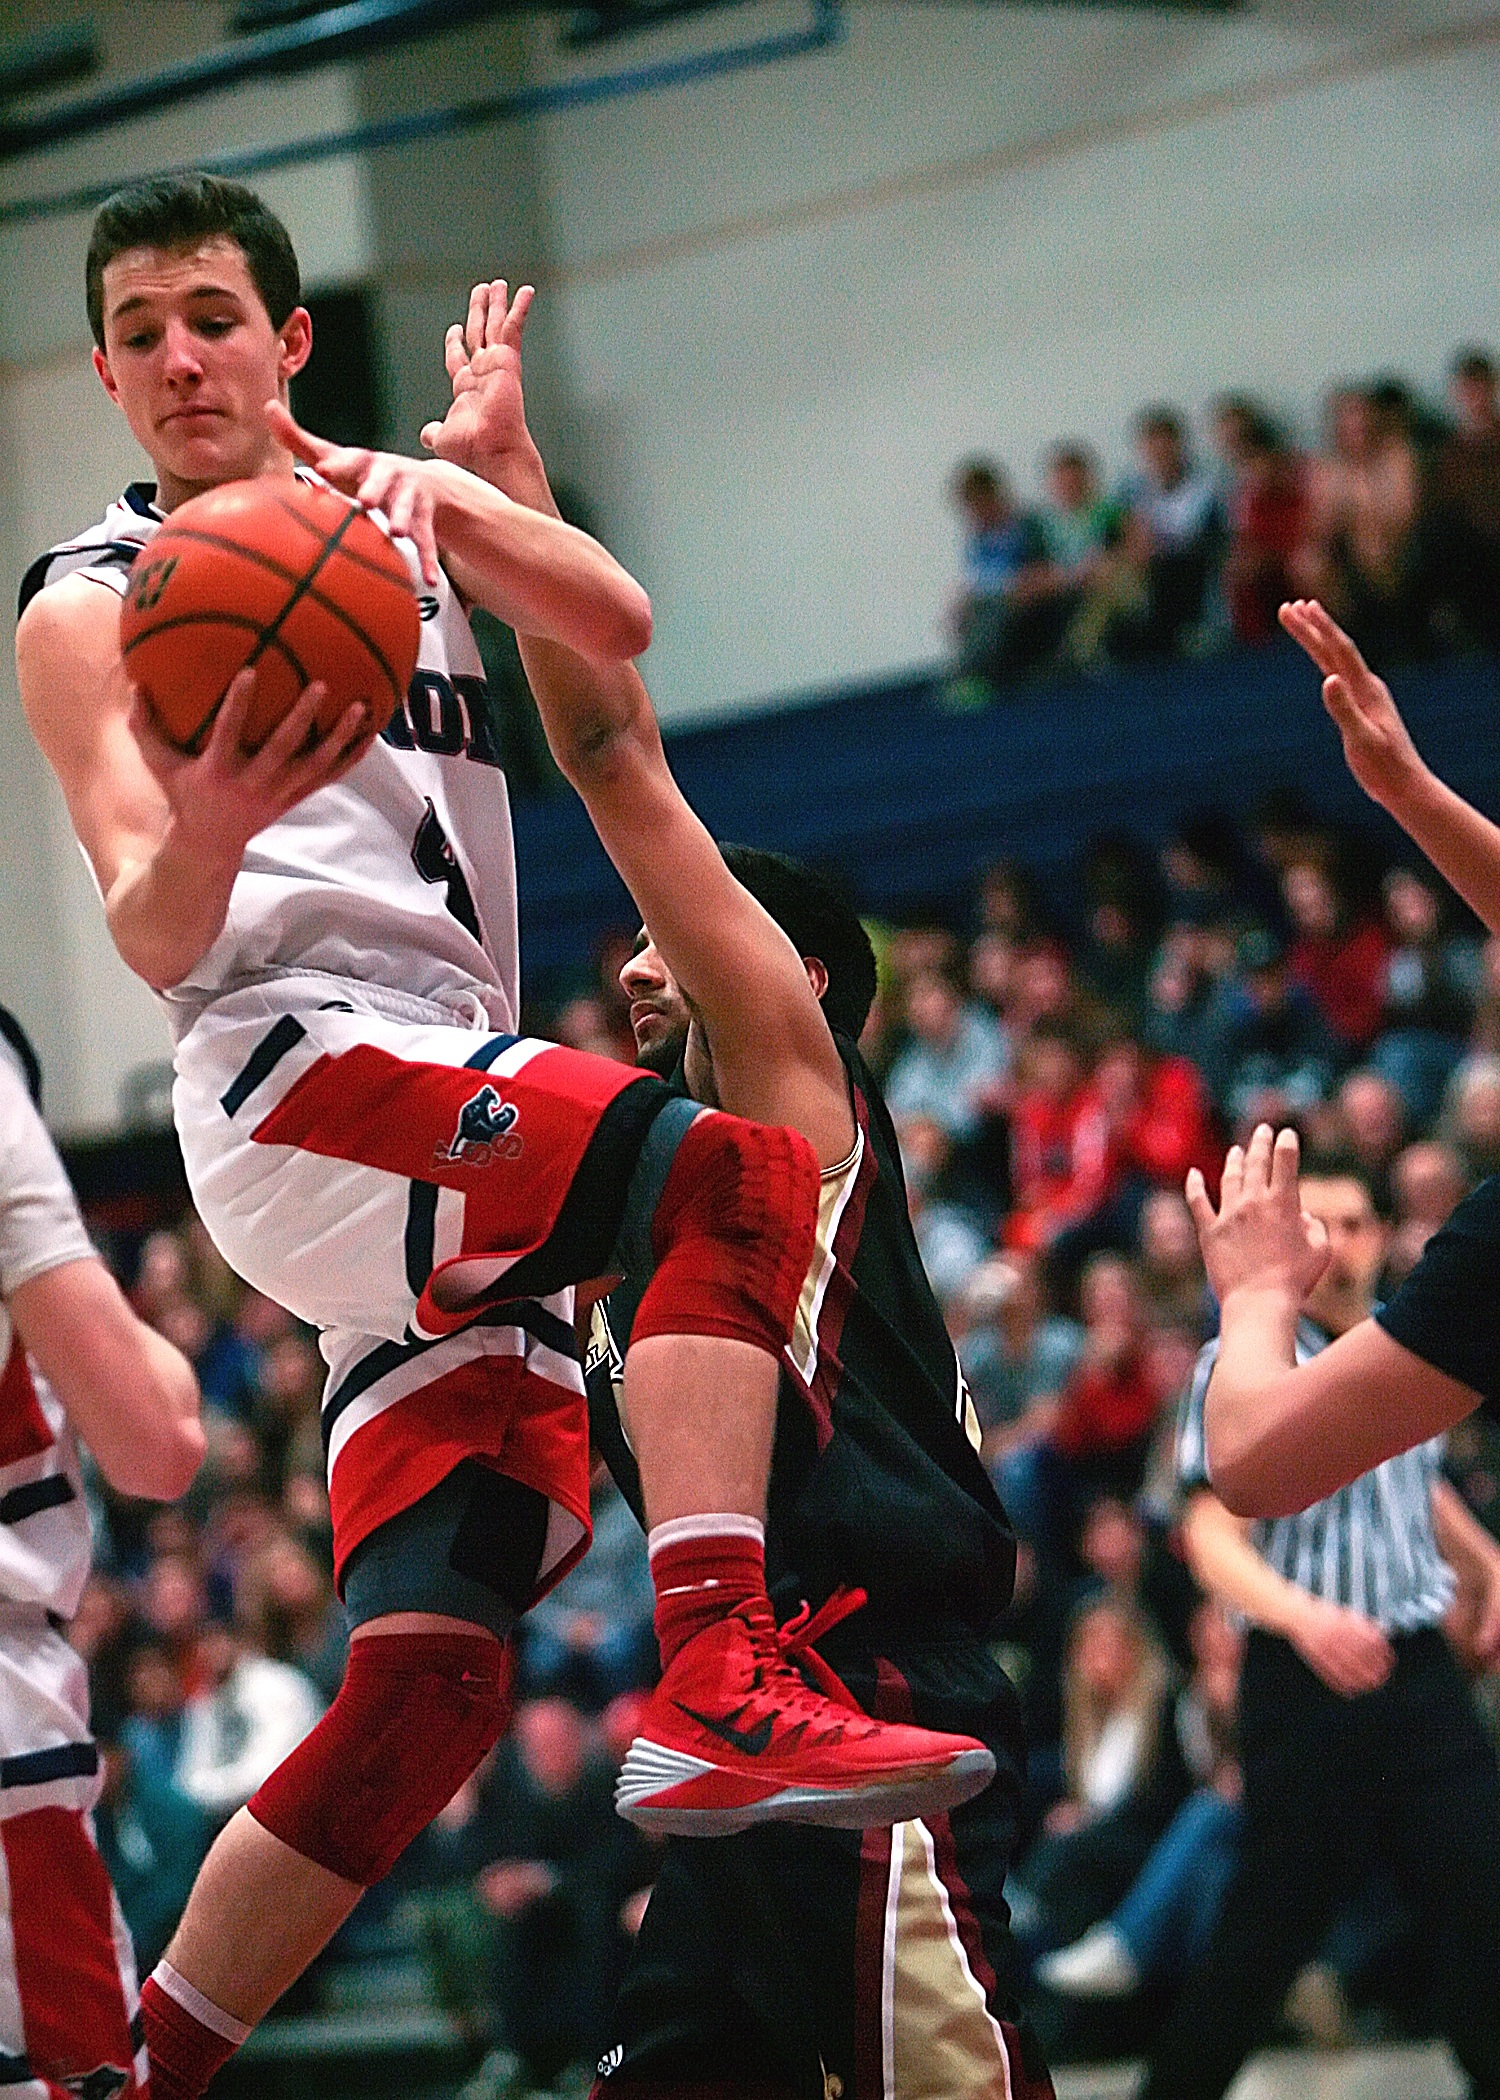
sport, game, jump, basketball, cheering, action, player, teenager, competition, american football, sports, canadian, championship, spectators, football player, high school, layup, sports fans, basketball player, team leader, gridiron football, basketball moves, slam dunk